Andrew H. Schapiro

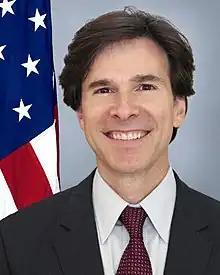
Official portrait, 2014

Andrew H. Schapiro (born April 25, 1963) is an American attorney and diplomat who served as United States Ambassador to the Czech Republic from September 30, 2014, to January 20, 2017. He was nominated by President Barack Obama March 6, 2014 and confirmed by the Senate in July 2014. He was sworn in on August 14, 2014, and presented his credentials to President Miloš Zeman on September 30, 2014. He is currently a partner of Quinn Emanuel Urquhart & Sullivan.